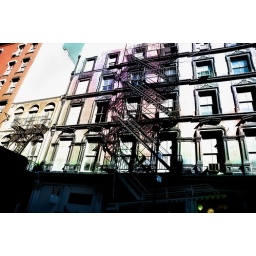
I tweaked this a bit: Shadows being cast by the stairs of a building on spring street in Soho, NY